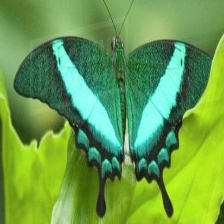
Species: BANDED PEACOCK